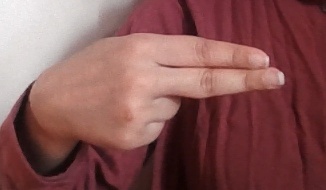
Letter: ain